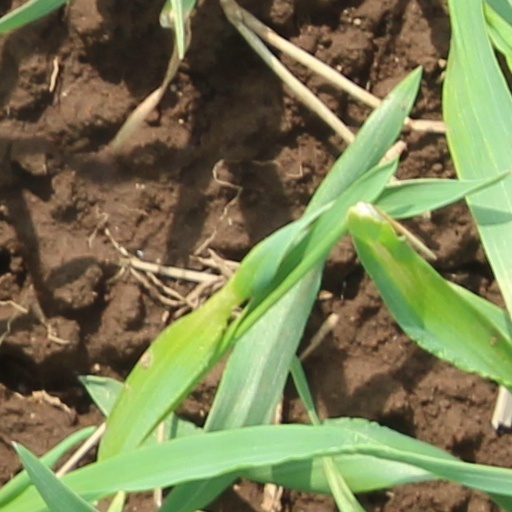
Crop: wheat